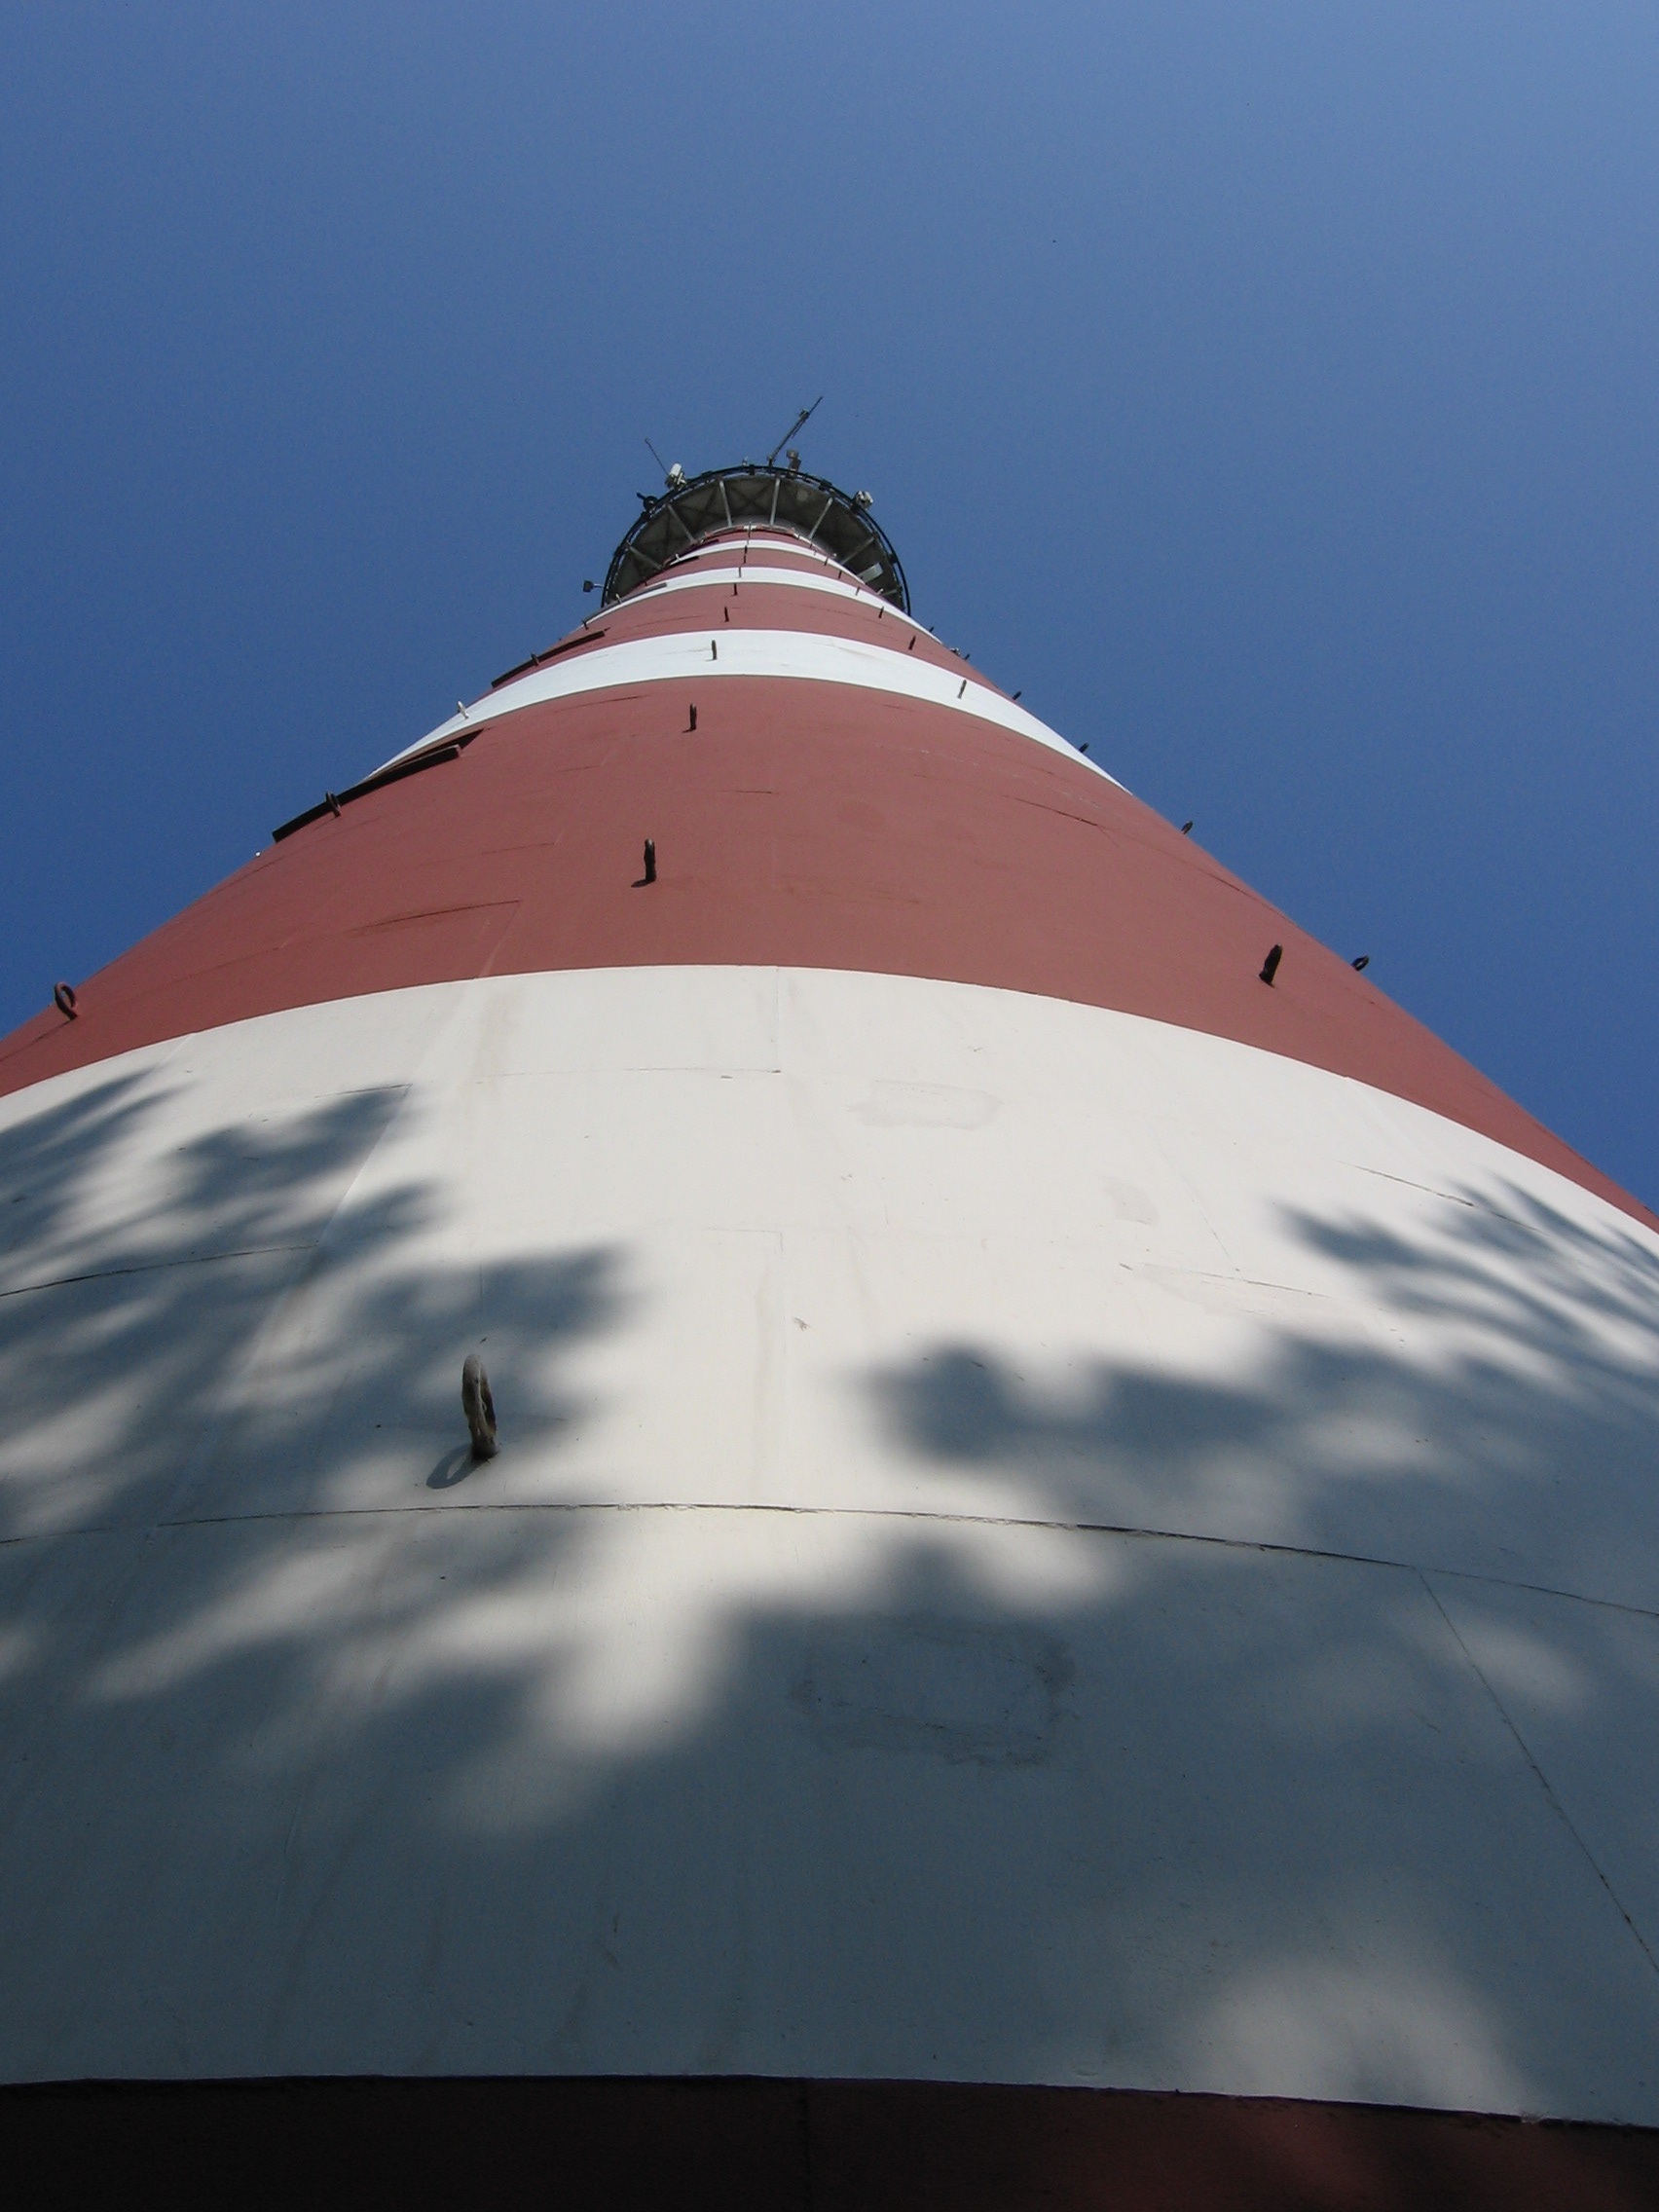
sea, ocean, mountain, cloud, lighthouse, sky, wind, building, steel, reflection, red, tower, flight, blue, netherlands, iron, ameland, atmosphere of earth, bornrif